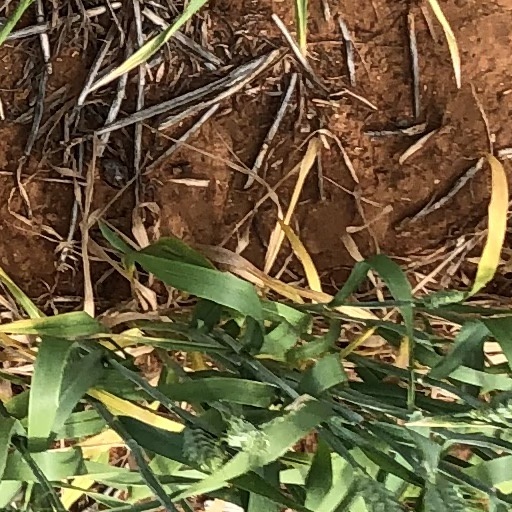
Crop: wheat